Air Burkina

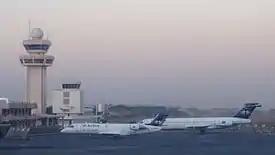
A Bombardier CRJ200 (foreground) and an MD-87 of Air Burkina, seen at Ouagadougou Airport in December 2012

The airline has operated various aircraft in the past, including 2 Bombardier CRJ200s, 2 McDonnell Douglas MD-87s, 3 Fokker F28s and 2 Embraer E-170s.